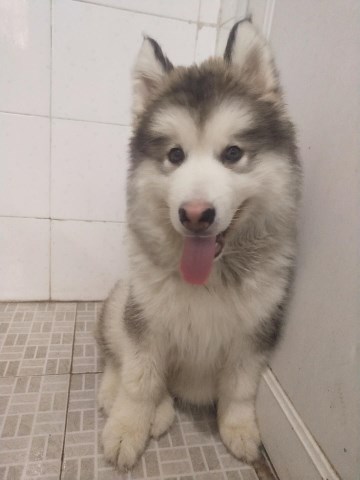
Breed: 1324-n000004-malamute